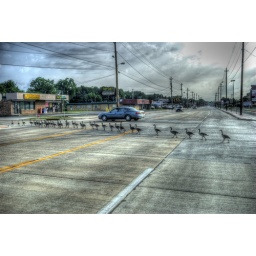
Early in the morning a flock of geese cross a not so busy main road in Painsville ,Ohio